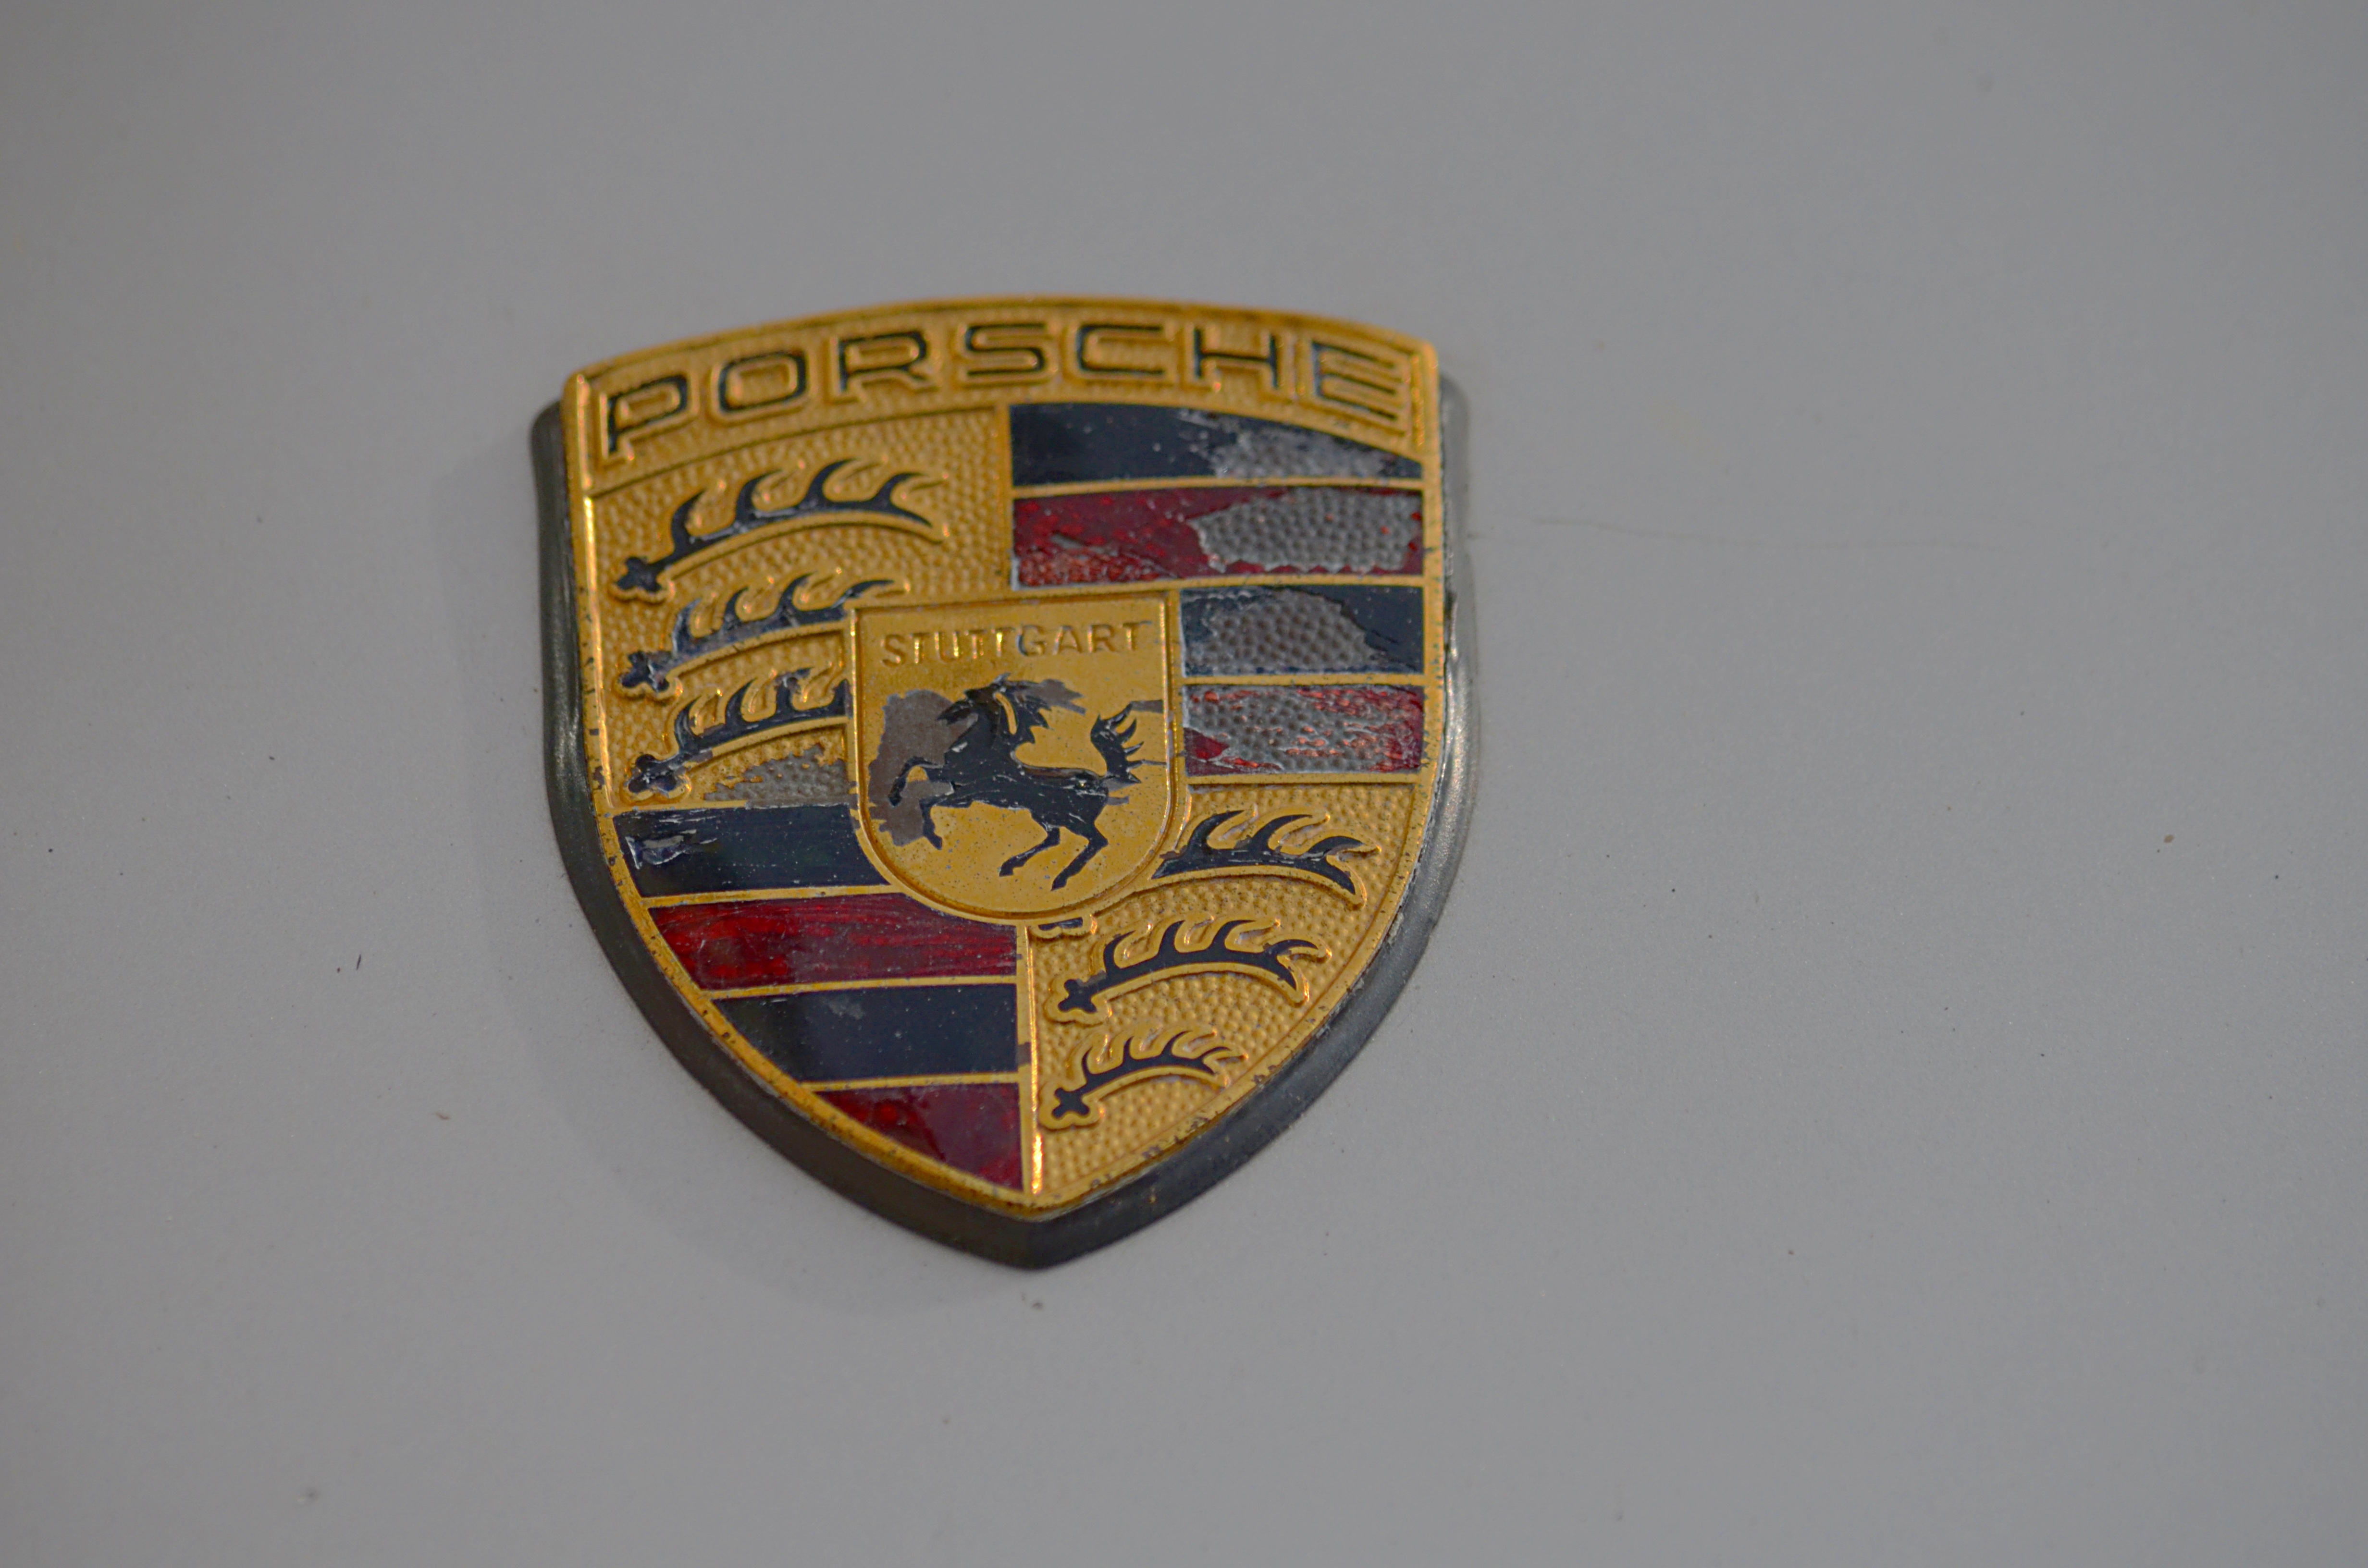
sport, car, automobile, vehicle, symbol, sports car, luxury, logo, mark, porsche, shape, badge, award, free image, fashion accessory